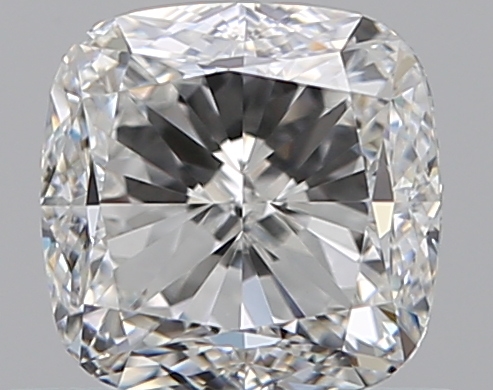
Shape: cushion
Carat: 0.7
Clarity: VVS2
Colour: G
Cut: EX
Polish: EX
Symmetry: EX
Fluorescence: N
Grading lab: GIA
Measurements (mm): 4.76 x 4.72 x 3.29